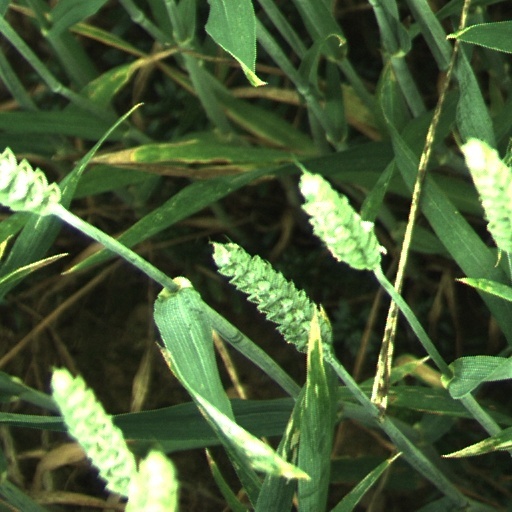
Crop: wheat